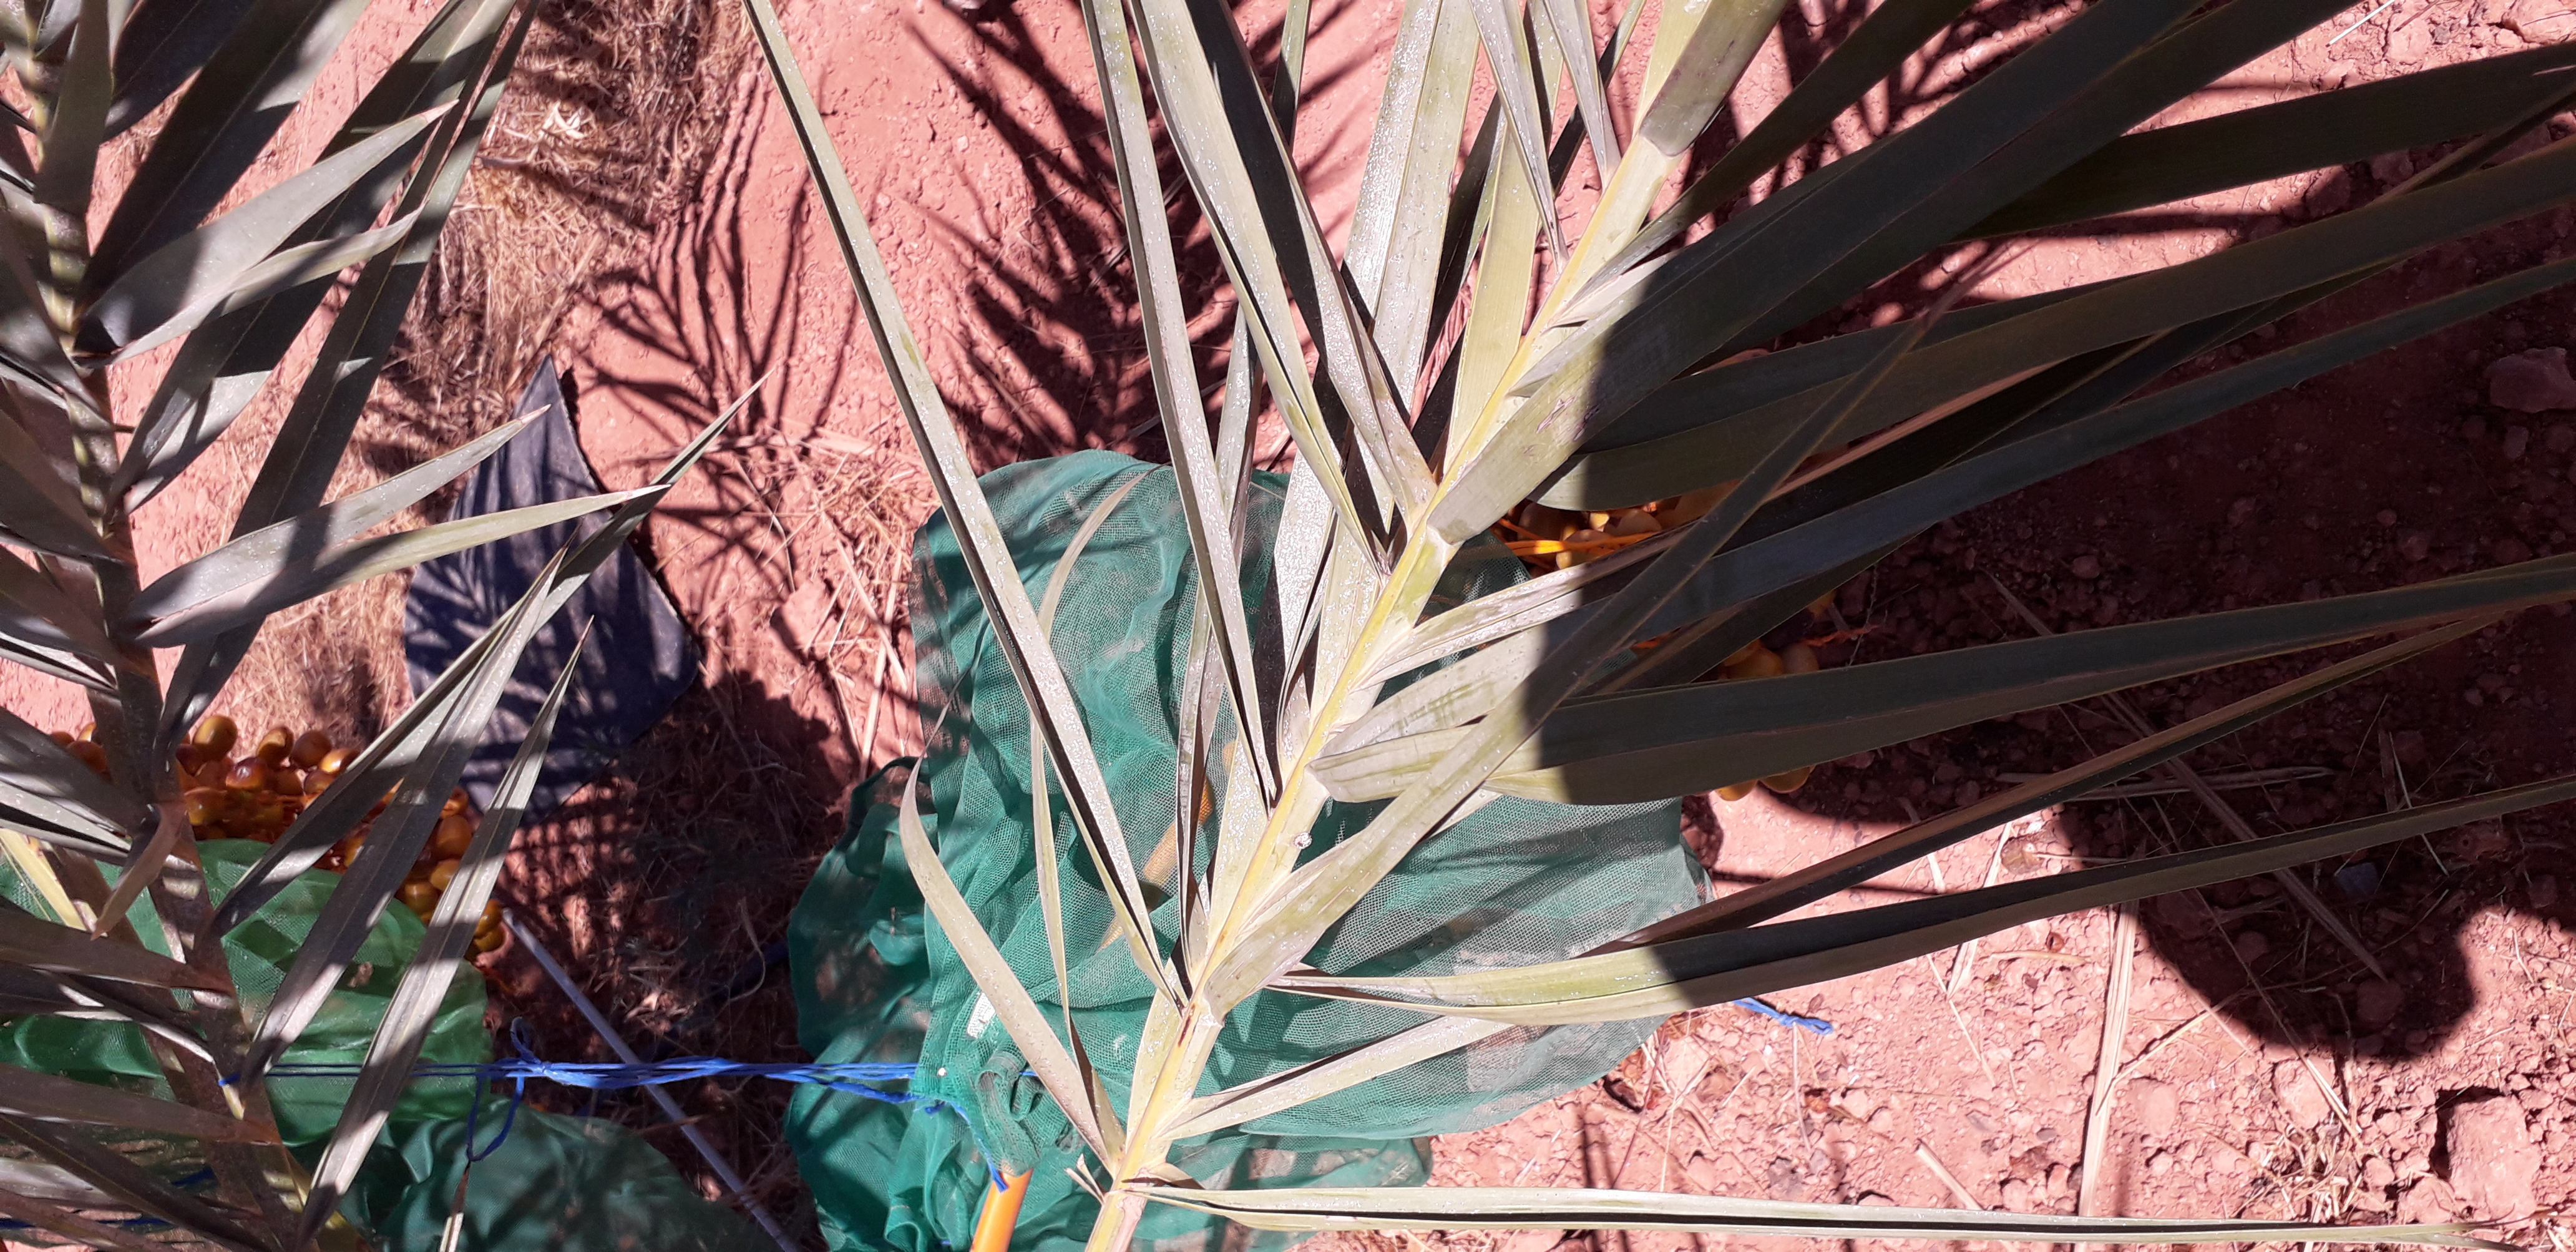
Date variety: Boufagous